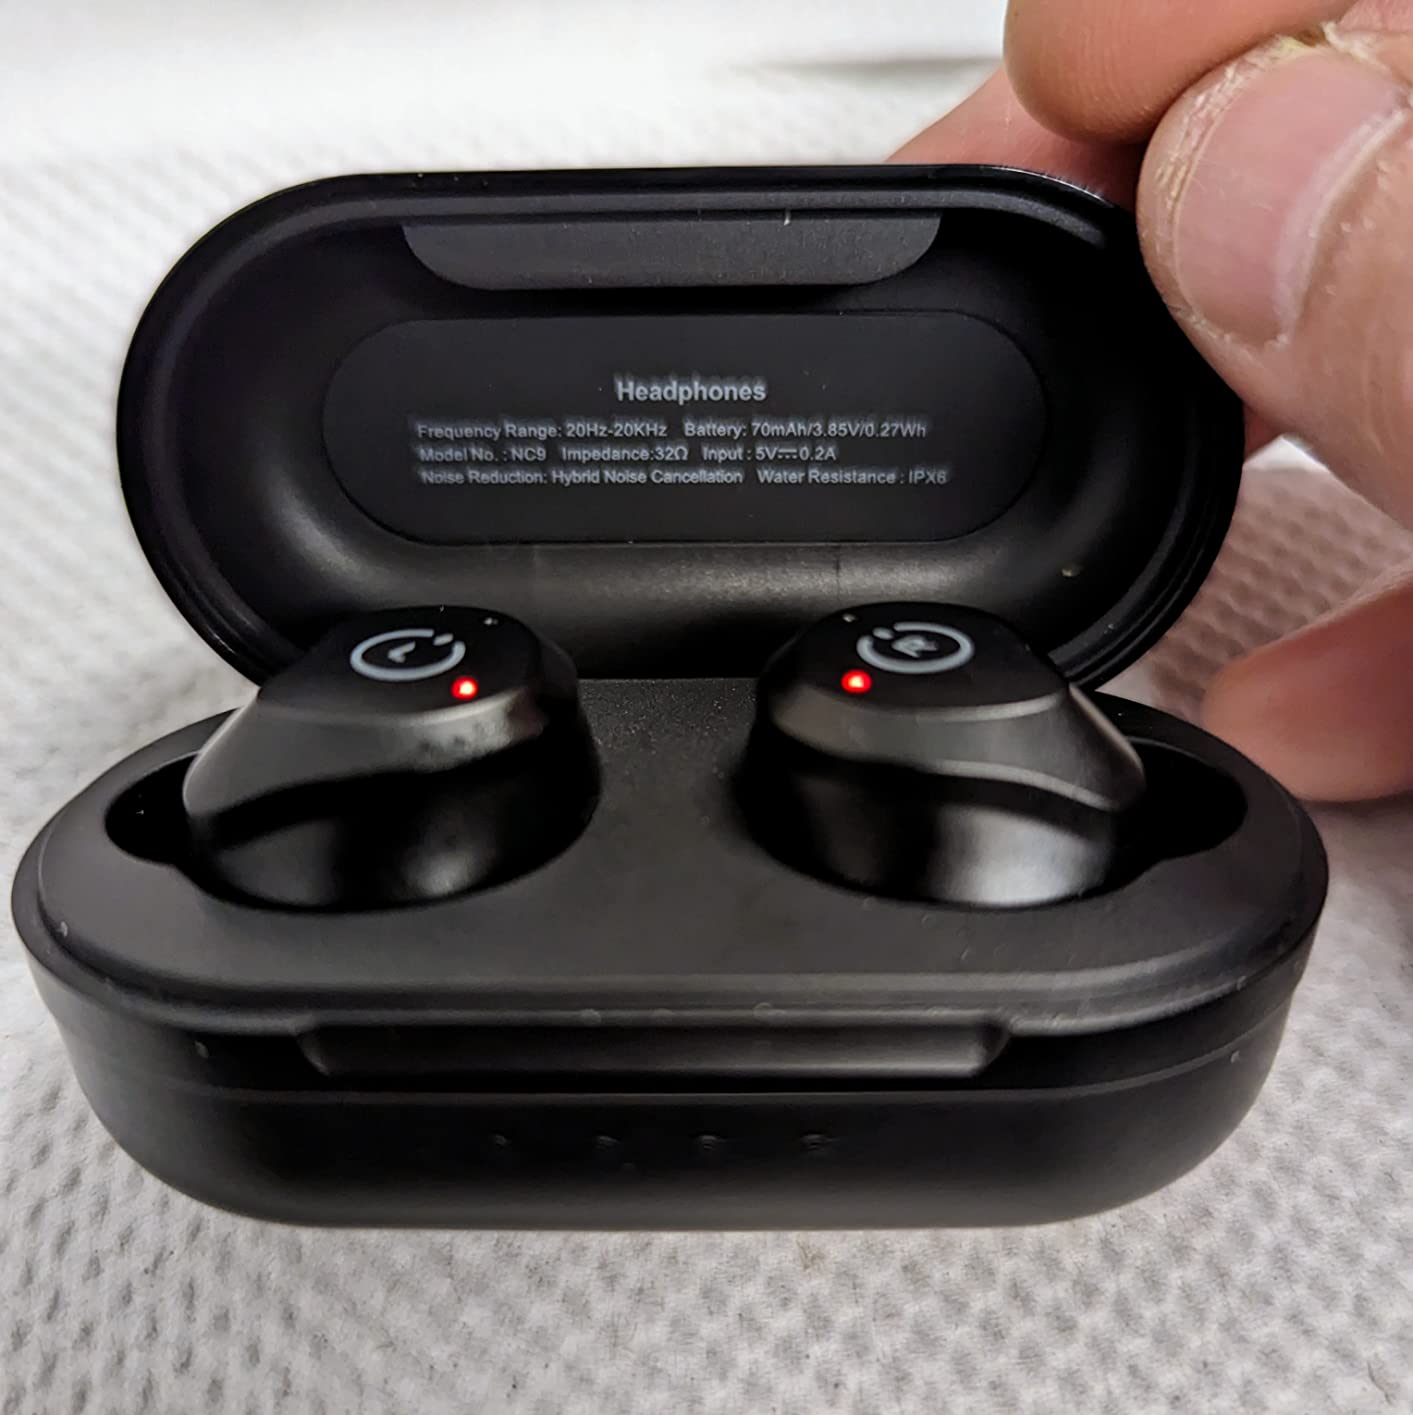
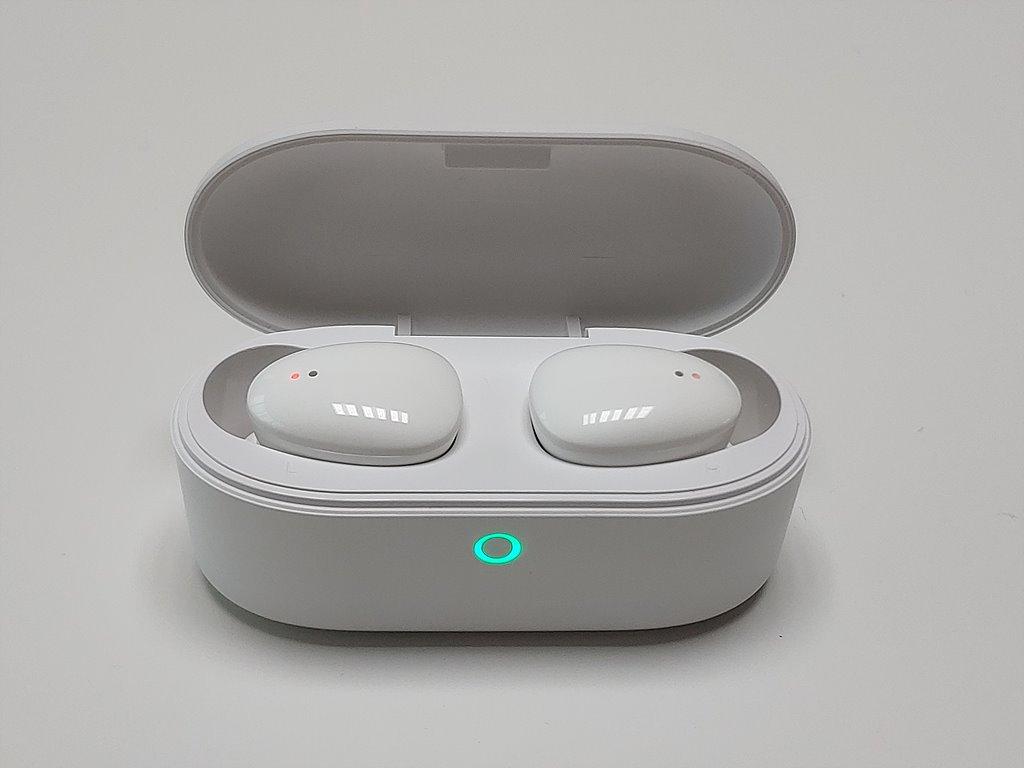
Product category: earbuds
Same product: no